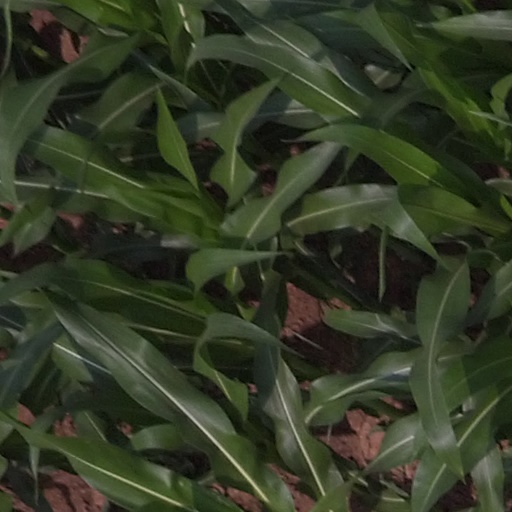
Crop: maize; corn